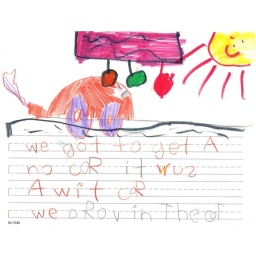
HRG scans we got to get a new car it was a white car we drove in the car